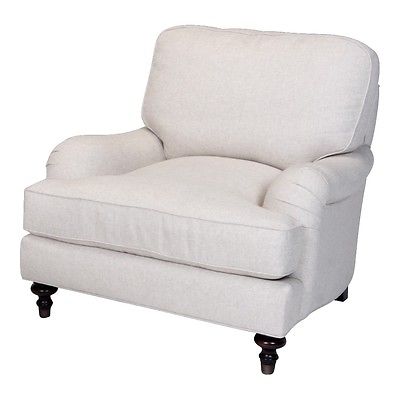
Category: chair